Bagiya

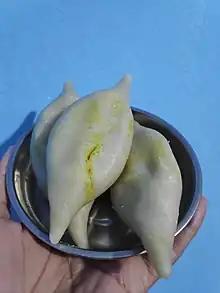
Bagiya

Bagiya (also called Pithha) is a delicacy of the Maithils, Tharu and Dhimal communities of India and Nepal. It is a steamed dumpling that consists of an external covering of rice flour and an inner content of sweet substances such like chaku, vegetables and other fried items. The delicacy plays a very important role in Madhesi and Tharu society, and is a key part of the festival of Diwali (also known as Deepawali or Tihar) on the day of Laxmi Puja.